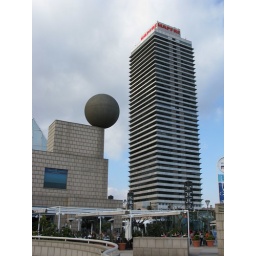
The Adobe Barcelona office is in this building